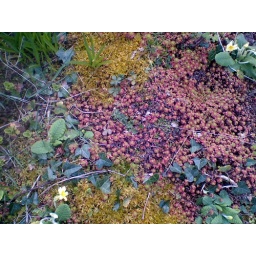
This is the second cameraphone pic used in my composite &amp;quot;berry blue sky pie&amp;quot;